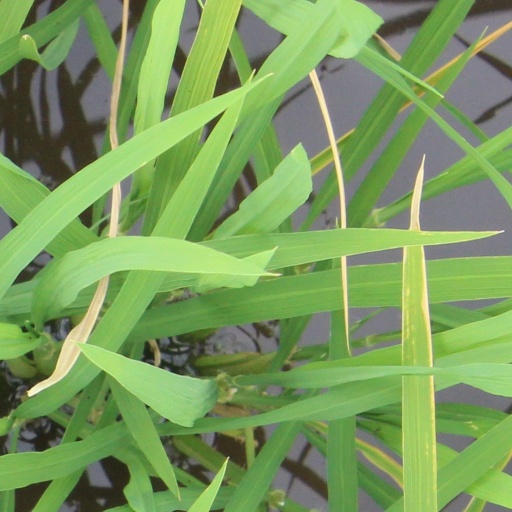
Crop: rice